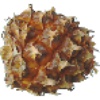
Label: Pineapple Mini 1